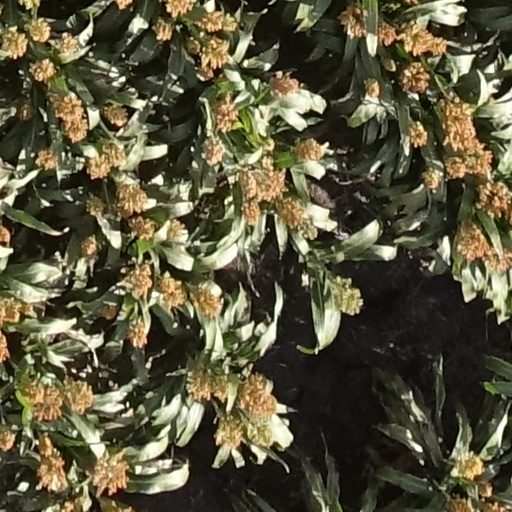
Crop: sorghum